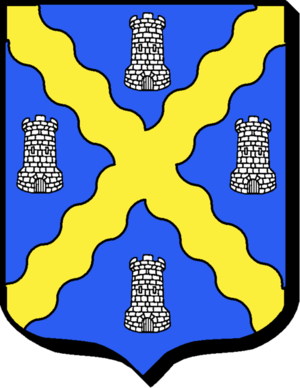
Armes
Irène de Maulmont, dite Gina Palerme, est une comédienne, danseuse et chanteuse de music-hall française.